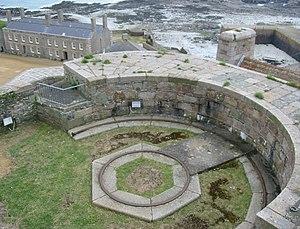
Château Élisabeth, Jersey Nrf: Châté Lîzabé, Jèrri